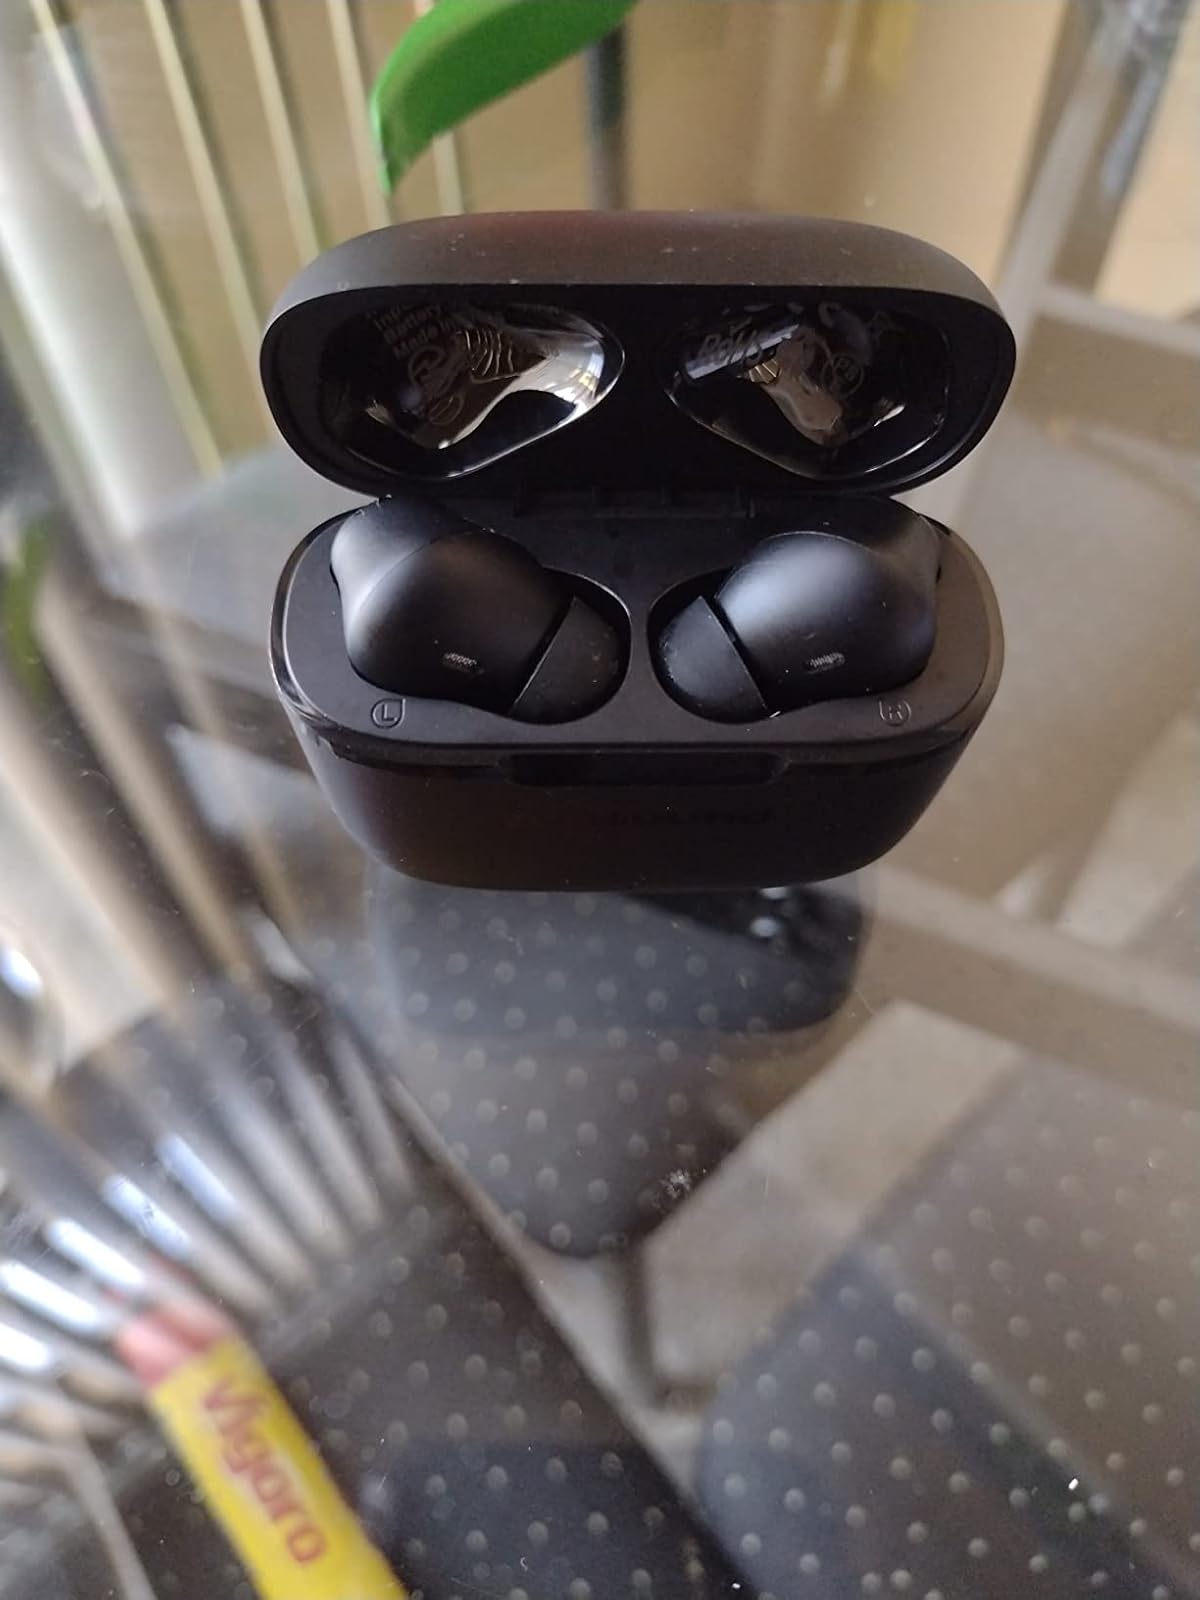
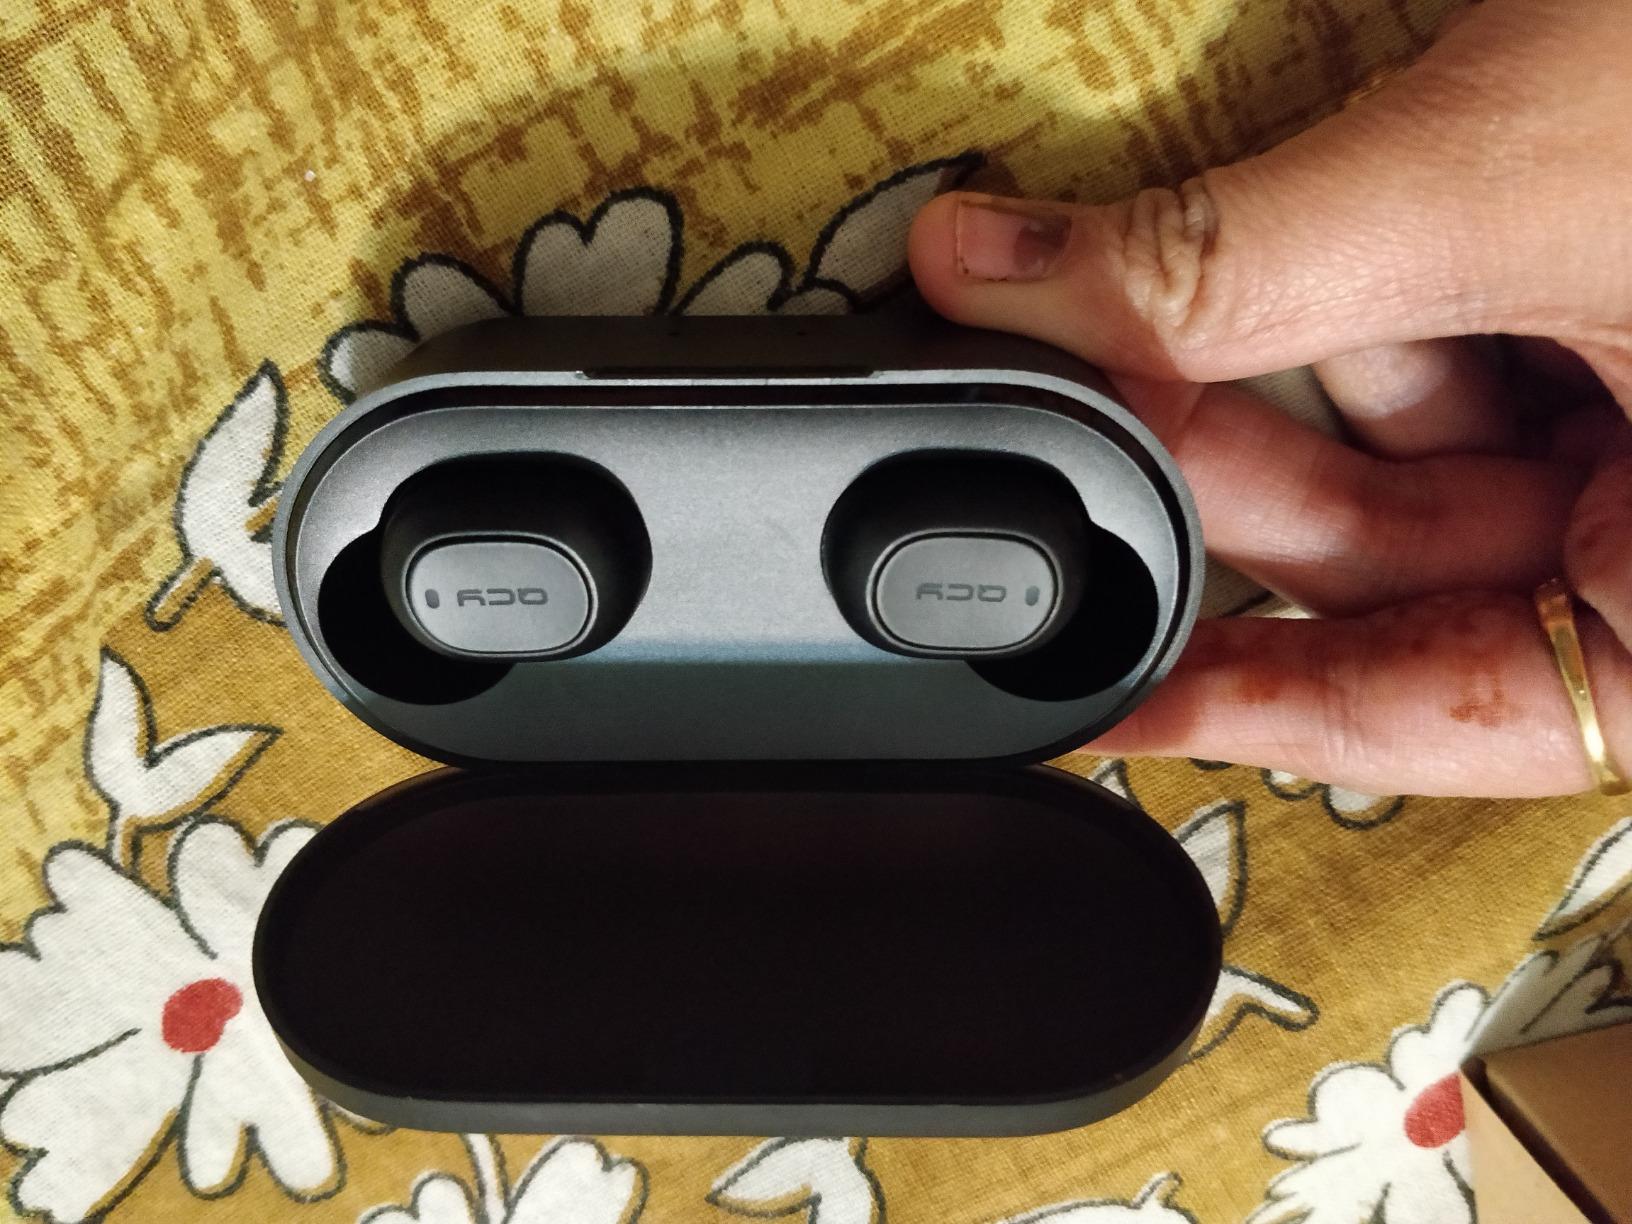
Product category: earbuds
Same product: no